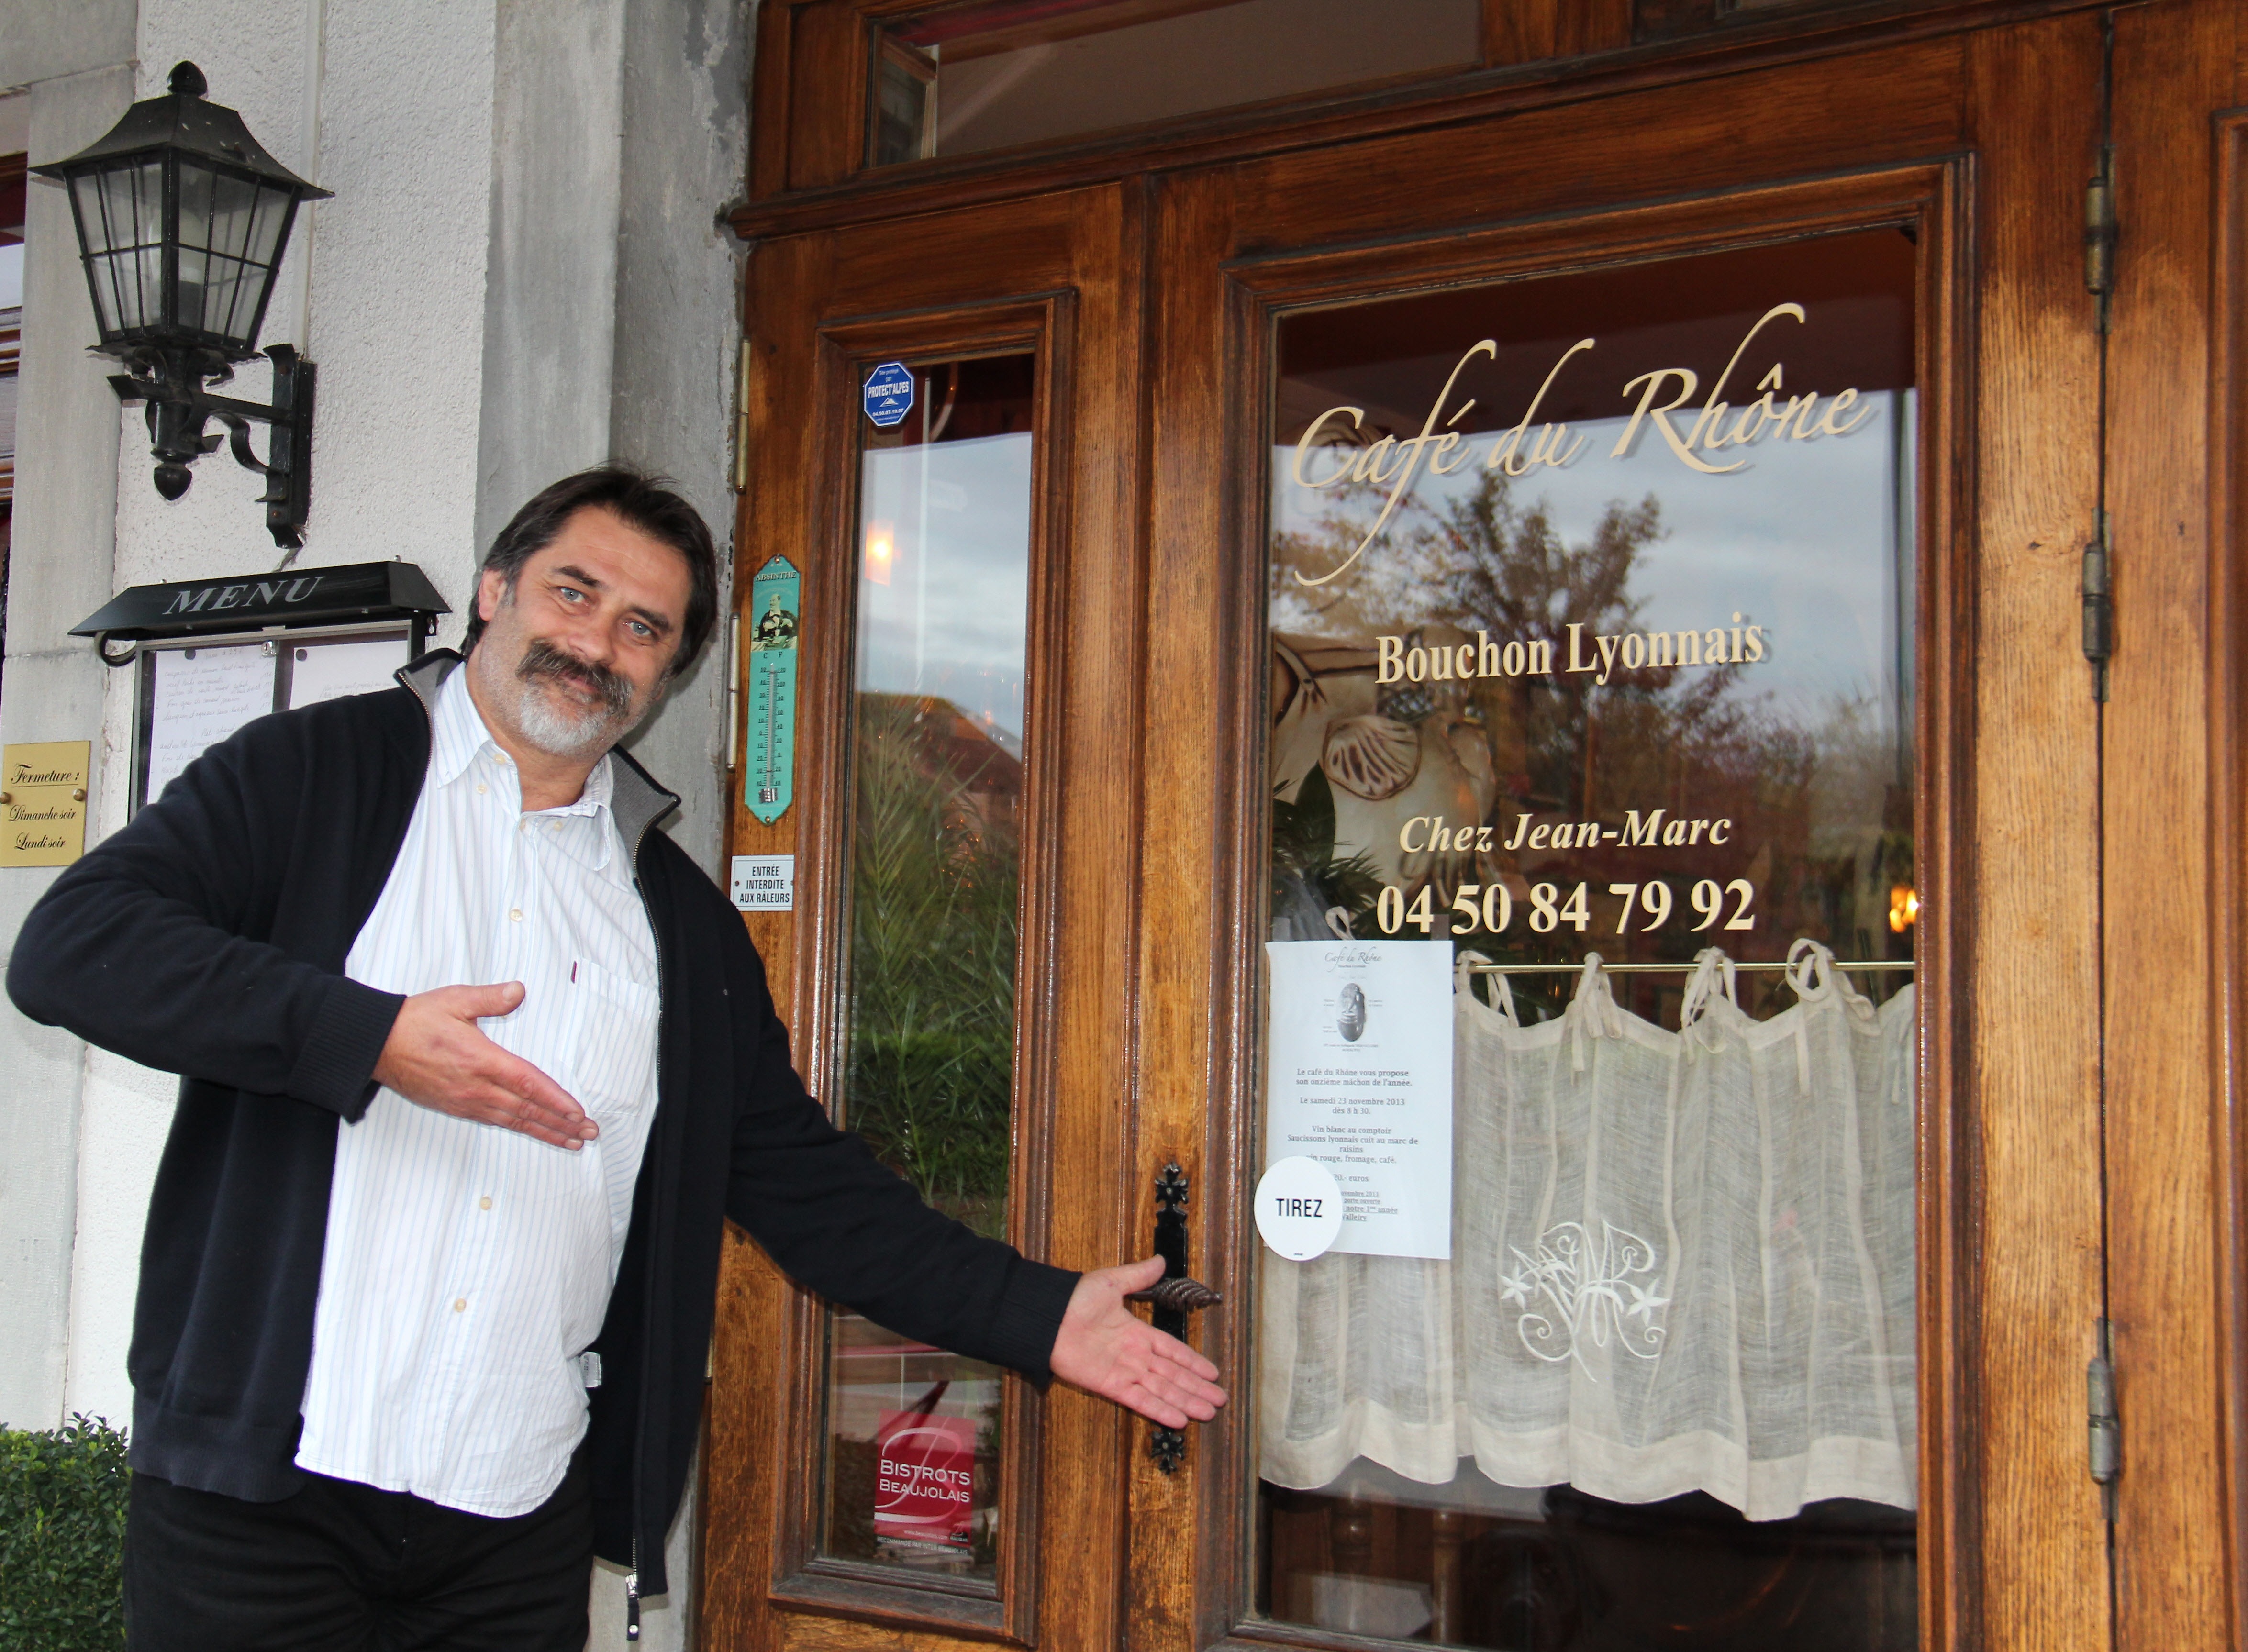
coffee, window, restaurant, france, professional, rhone, haute savoie, rhone alpes, valleiry, coffee of the rhone